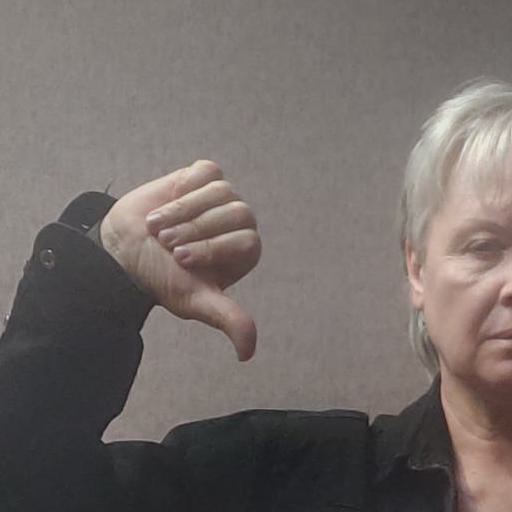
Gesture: dislike